Stalag III-A

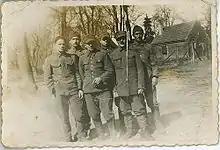
A group of Polish prisoners of war at Stalag III-A. The 2nd POW from the left is pvt. Jan Sysio (prisoner's number 1843) from the Rifles Regiment. Taken somewhere between October 1939 and November 1940.

Planning for the camp commenced before the invasion of Poland, which started World War II. It was designed to hold 10,000 men, was the largest in the 3rd Military District, and was considered a model for other camps.